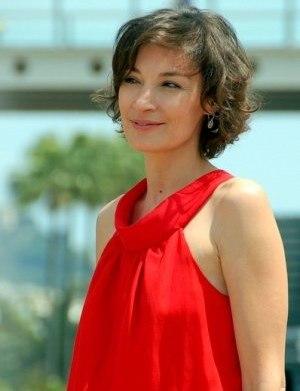
Jeanne Balibar au Festival de Cannes.
Jeanne Balibar, née le 13 avril 1968 à Paris, est une actrice, réalisatrice et chanteuse française.
Le Festival de Cannes 2008, 61ᵉ édition du festival a lieu du 14 au 25 mai 2008. Le président du jury était l'acteur et réalisateur américain Sean Penn.